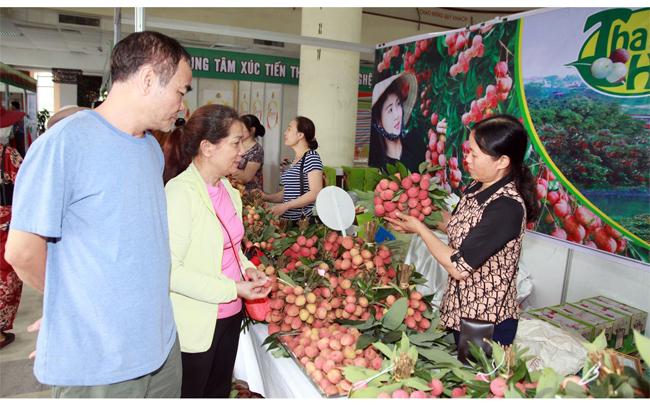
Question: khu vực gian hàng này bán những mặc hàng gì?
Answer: bán trái cây